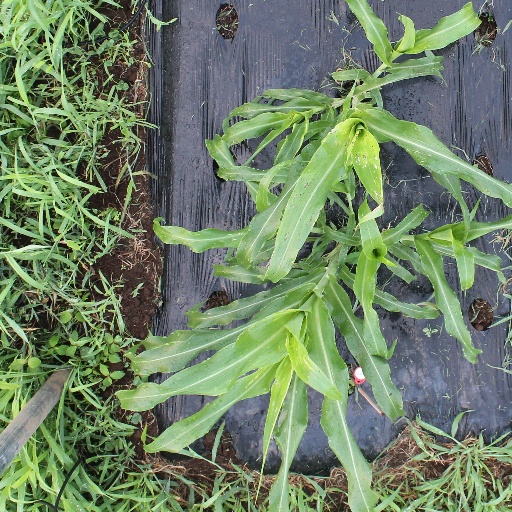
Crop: sorghum